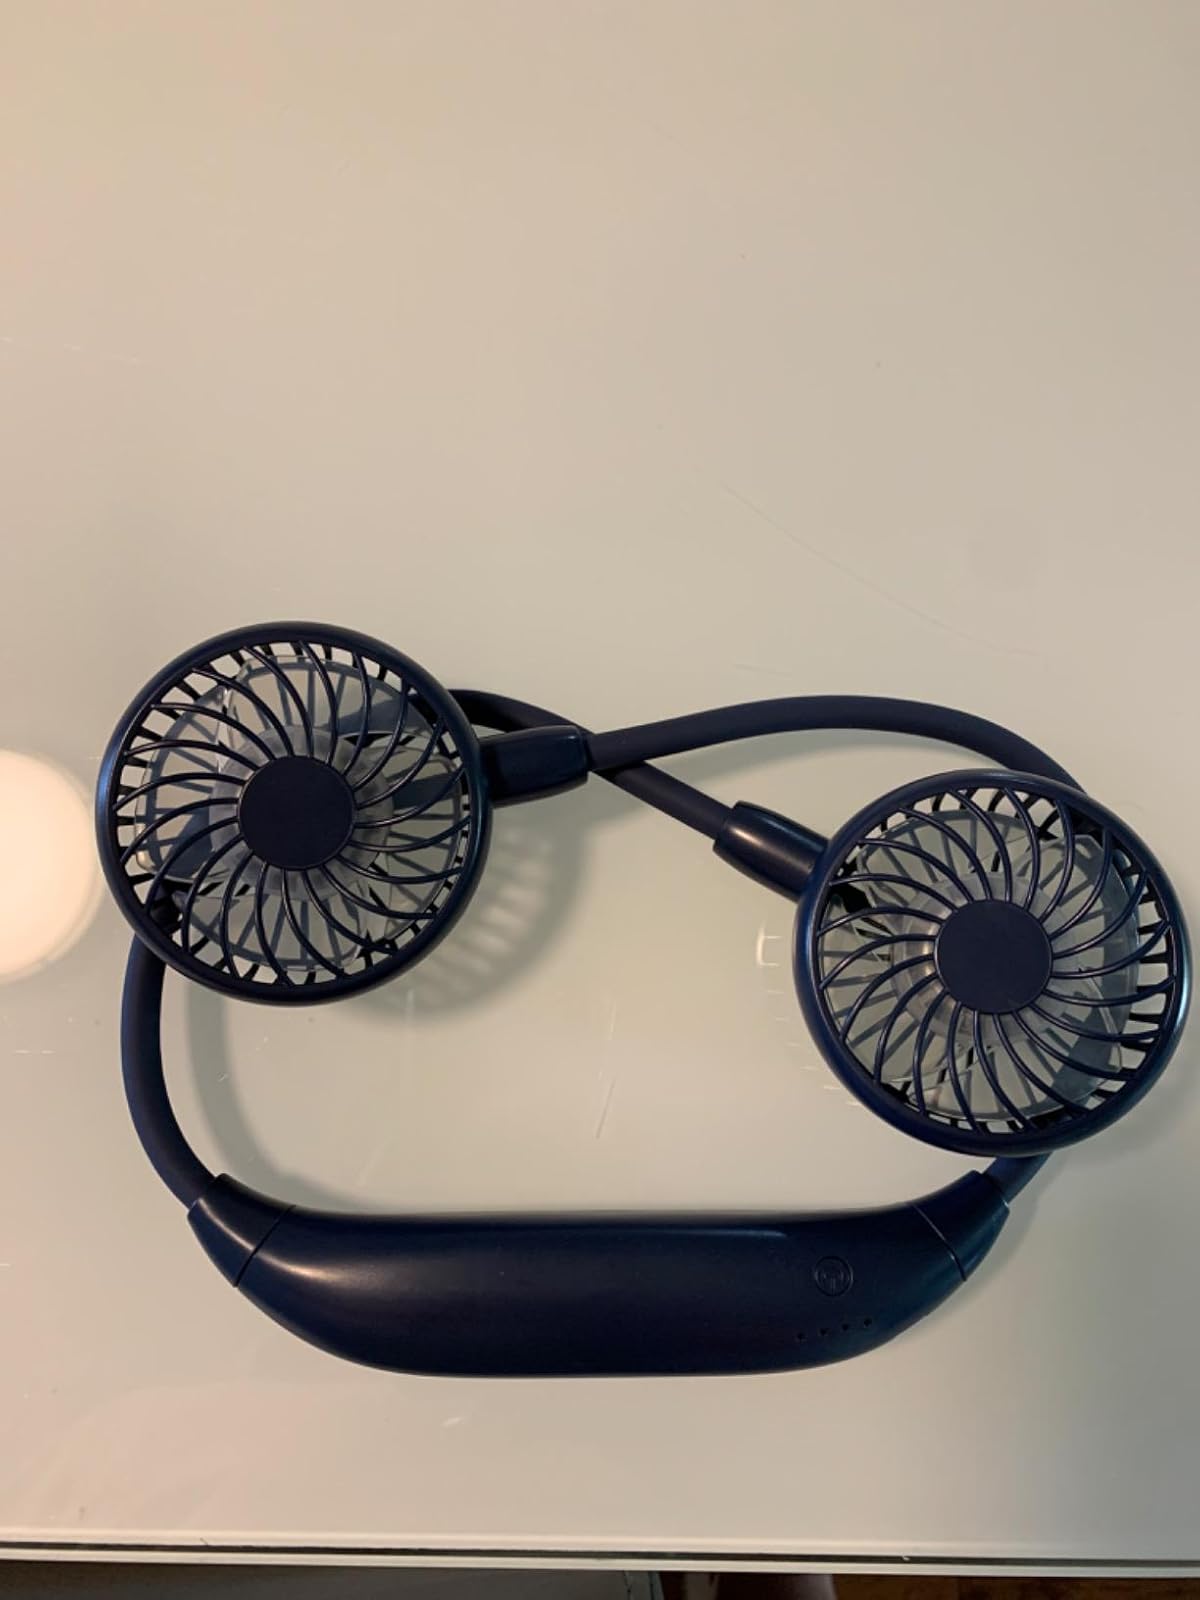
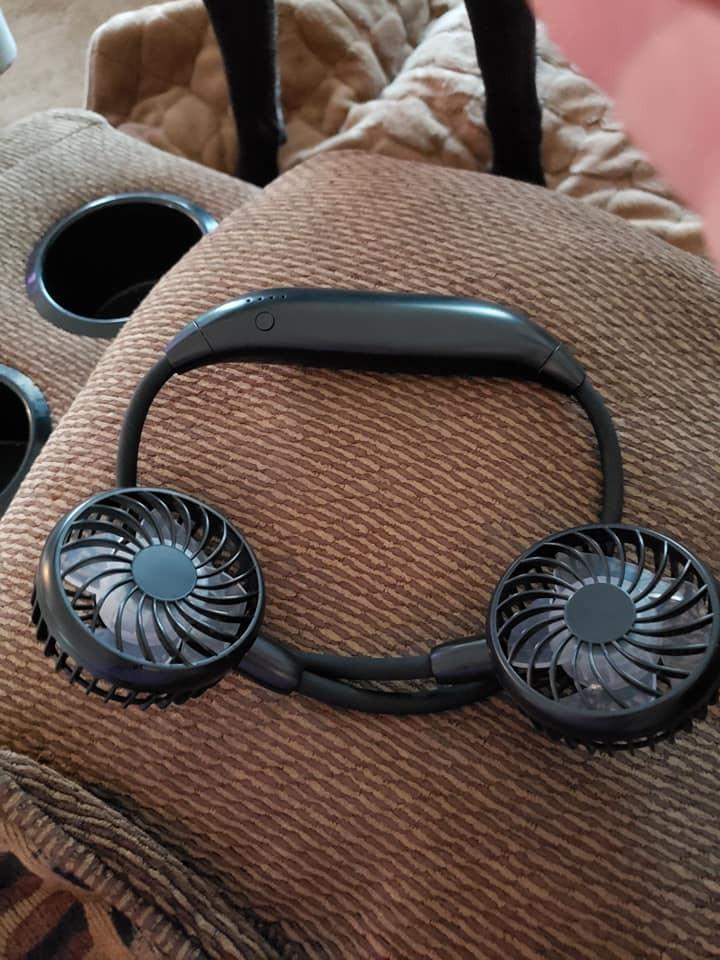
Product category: fan
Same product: no